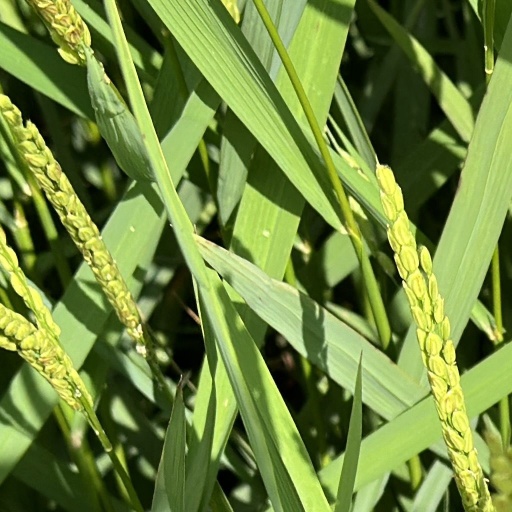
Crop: rice